Azerbaijan–Turkey border

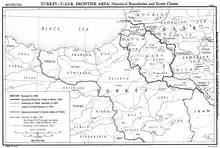
Map of the shifting border between Russia and the Ottoman Empire in the 19th century

During the 19th century the Caucasus region was contested between the declining Ottoman Empire, Persia and Russia, which was expanding southwards. Russia had conquered most of Persia's Caucasian lands by 1828 and then turned its attention to the Ottoman Empire. With the 1829 Treaty of Adrianople (ending the Russo-Turkish War of 1828–29), by which Russia gained most of modern Georgia, the Ottomans recognised Russian suzerainty over Eastern Armenia.